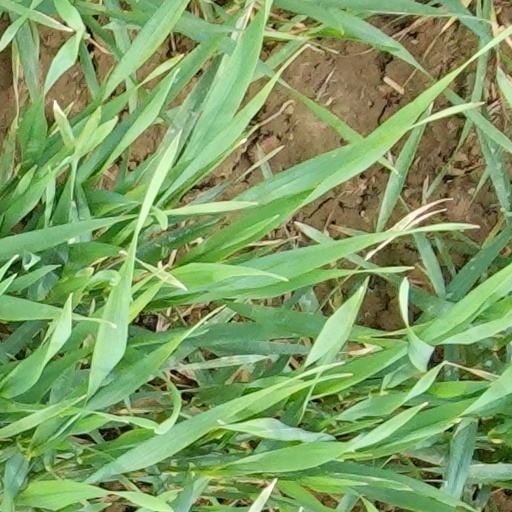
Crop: wheat